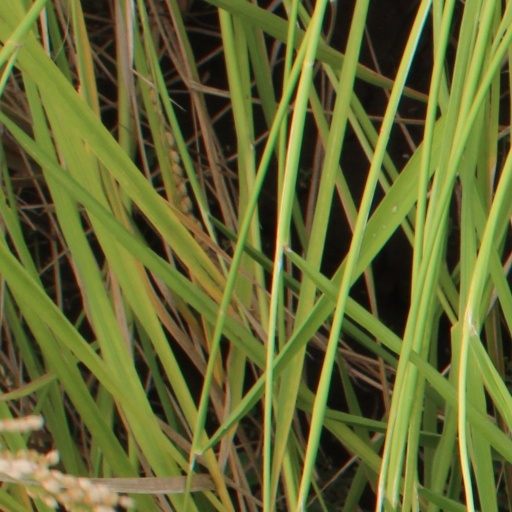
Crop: rice